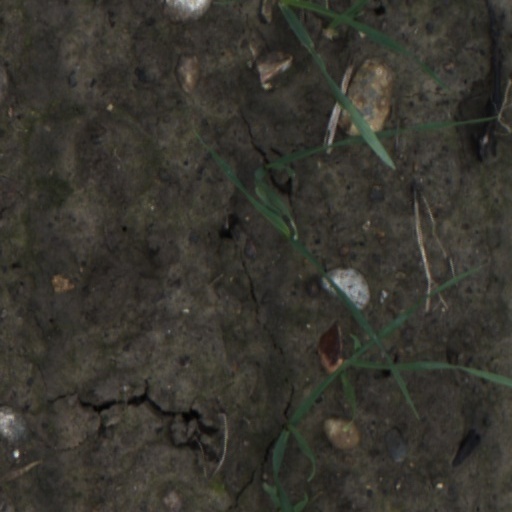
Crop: wheat